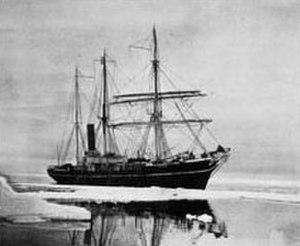
La dérive de l'Aurora est la période durant laquelle l'Aurora, un navire d'exploration en Antarctique appartenant à l'expédition Endurance, est pris dans le pack qu'il rencontre dans l'océan Antarctique. Cet épisode constitue une épreuve pour ses membres, le « groupe de la mer de Ross », et dure 312 jours. La dérive commence lorsque le navire se détache de son ancrage au cours d'une tempête dans le détroit de McMurdo en mai 1915. Pris dans la banquise et incapable de manœuvrer, le SY Aurora est emmené dans les eaux libres de la mer de Ross et de l'océan Austral, laissant derrière lui dix hommes isolés à terre avec de maigres provisions.
Le voilier à vapeur Aurora a été construit en 1876 par le chantier naval Alexander Stephen and Sons, de Glasgow en Écosse pour le compte de la Compagnie Dundee de chasse aux phoques et baleines. Il fut d'abord utilisé dans les mers du Nord et sa construction lui permit de résister au mauvais temps et aux glaces fréquentes dans ces parages. Cette solidité devait par la suite lui permettre de participer à des expéditions variées autour du globe.